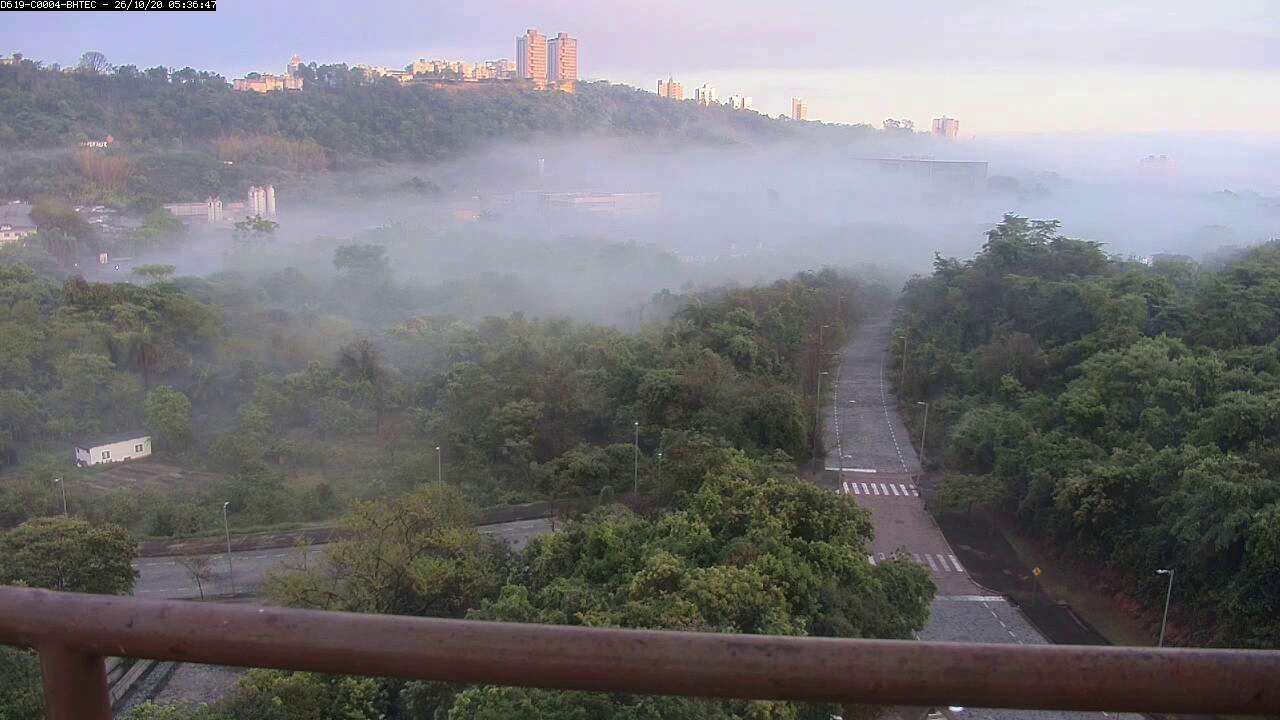
Fire: no
Smoke: no